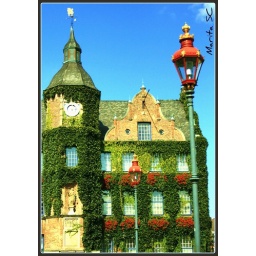
Green, red and blue in Dusseldorf - Germany